Pig Business

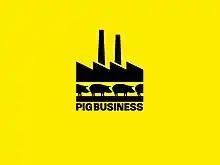

Pig Business is a 2009 investigative documentary and exposé by environmental activist and former actress Tracy Worcester. The film presents the findings of Worcester's four year investigation into the hidden costs associated with pig factory farming. It advocates on behalf of small-scale farmers and discusses the topics of animal welfare, environmental pollution, corporate responsibility and food sovereignty.